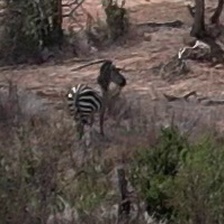
Pose orientation: back